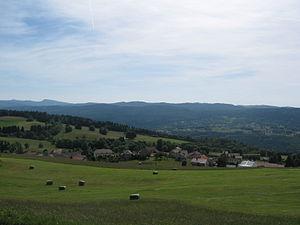
Vue d'ensemble du village de Giron
Giron est une commune française, située dans le département de l'Ain en région Auvergne-Rhône-Alpes. Elle s'étend sur le sud du massif du Jura.